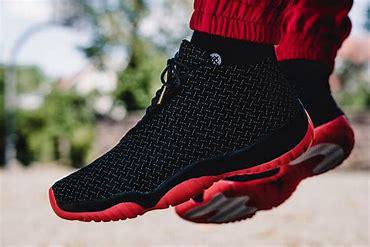
Brand: Jordan
Model: Future